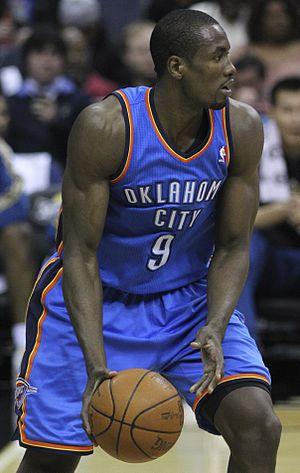
Les playoffs NBA 2013 sont les séries éliminatoires de la saison NBA 2012-2013. Ils ont débuté le samedi 20 avril 2013 par le premier tour qui s'est achevé le 5 mai 2013, les demi-finales de conférence ont eu lieu du 6 mai 2013 au 18 mai 2013, les finales de conférence ont débuté le 19 mai 2013 à San Antonio pour la Conférence Ouest et le 22 mai 2013 à Miami pour la Conférence Est et se sont achevées le 3 juin 2013. Les finales commencent le 6 juin 2013.
Cette page présente la liste des meilleurs contreurs en NBA en carrière en saison régulière.
Serge Jonas Hugo Ibaka Ngobila est un joueur de basket-ball congolo-espagnol, né le 18 septembre 1989 à Brazzaville. Il évolue aux postes d'ailier fort et de pivot. Avec l'équipe d'Espagne, il remporte le championnat d'Europe en 2011 et la médaille d'argent aux Jeux olympiques de 2012.